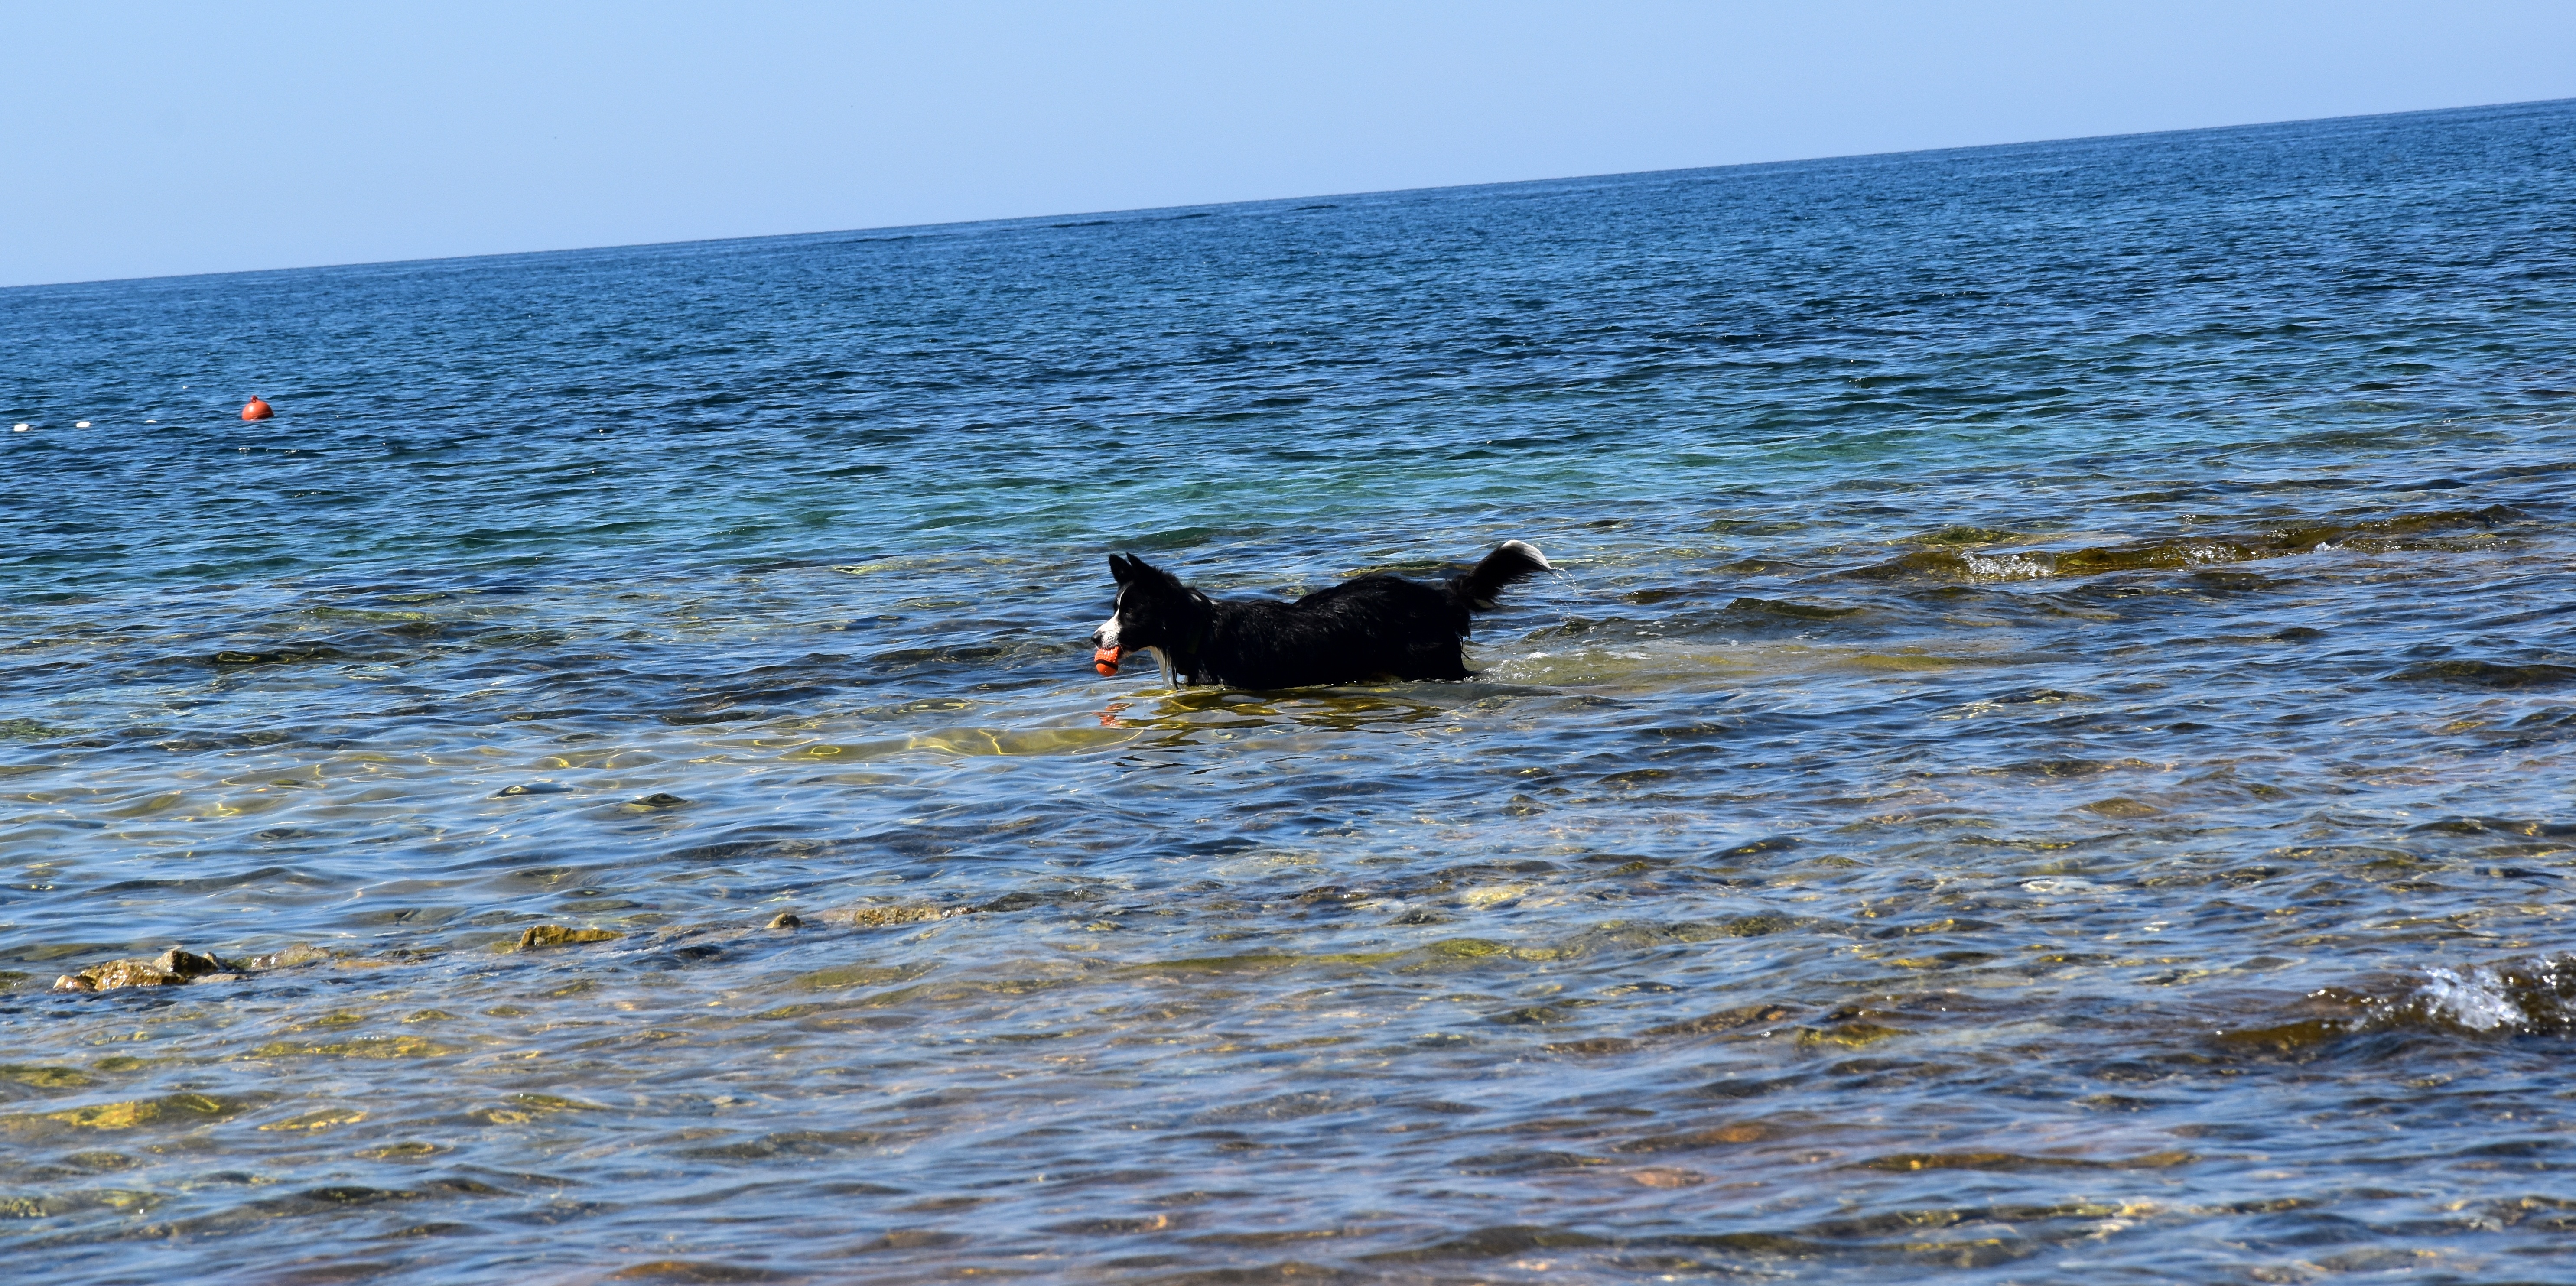
beach, sea, coast, water, ocean, shore, wave, body of water